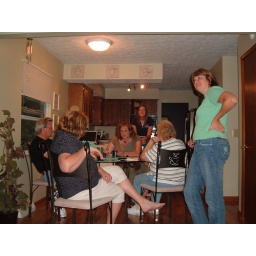
Around the kitchen table when Mac, John and Kelly came in August